Indianapolis Motor Speedway Radio Network

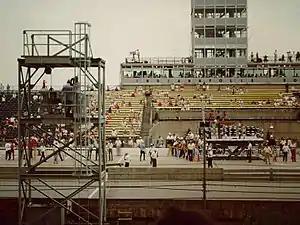
From 1957 to 1998, the IMS Radio Network booth was on the second floor of the Master Control Tower.

After the success of WIBC's radio effort in 1951, the Speedway management became interested in taking the broadcasting duties in-house permanently. In 1952, the Speedway officially launched the Indianapolis Motor Speedway Radio Network, utilizing on-air talent and technical support from WIBC. The format again followed the Mutual-style format, with live coverage at the start, the finish, and periodic updates during the race. Starting in 1953, after complaints from the other four stations in the area, the talent pool was extended to feature personalities from all five Indianapolis radio stations. The 1953 race was notable in that it expanded to feature the first live "flag-to-flag" coverage, and the affiliate count had already grown to 130 stations. During this time, the broadcast was typically simulcast on all of the major stations in Indianapolis, and the nationwide affiliate count continued to grow rapidly. In some years, affiliates would sign up as late as the morning of the race, anxious to carry the broadcast. By 1955, the broadcast could be heard in all 48 states (there were only 48 states at the time). In 1961, it reached new states Alaska and Hawaii as well. Worldwide shortwave transmission through Armed Forces Radio started in 1953, and claimed to reach every country where English was spoken. In 1964, an affiliate in Rhode Island picked up the broadcast for the first time, meaning that a terrestrial affiliate originating from all 50 states were now part of the network (previously Rhode Island listeners could only hear the broadcast from a neighboring state). WJAR in Providence signed on to the 1964 race with 557 other affiliates for the historic milestone.